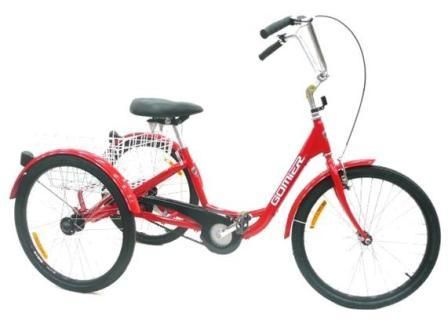
BICYCLE PARTS - TRIKE 24 6 SPEED SHIMANO, 2500 SERIES (DESIGNED IN AUSTRALIA) BRIGHT RED
BICYCLE PARTS - TRIKE 24" 6 SPEED SHIMANO, 2500 SERIES (DESIGNED IN AUSTRALIA) BRIGHT RED
Brand: BICYCLE PARTS_1
Category: Sporting Goods > Outdoor Recreation > Cycling > Tricycles